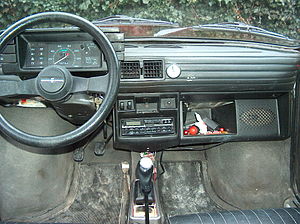
Fiat 126 / Produktion i Italien
Instrumentbrættet i 126p
Fiat 126 var en mikrobil fra den italienske bilfabrikant Fiat Automobiles bygget i årene 1972 til 2000, til sidst udelukkende hos FSM i Polen som Polski Fiat 126p. Modellen blev kendt for at have meget plads på trods af sin kompakte byggeform. Bilen var designet og udviklet af italienske og polske designere og konstruktører.